Edward Henry Palmer

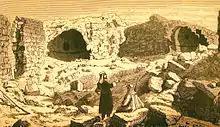
A church ruin in El 'Aujeh (Auja al-Hafir, ancient Nessana) in the Negev Desert, as illustrated by Palmer (1872) in his "The Desert of the Exodus".

Palmer was born in Green Street, Cambridge, the son of a private schoolmaster. He was orphaned at an early age and brought up by an aunt. He was educated at The Perse School, and as a schoolboy showed the characteristic bent of his mind by picking up the Romani language and a great familiarity with the life of the Romani people. From school he was sent to London as a clerk in the city. Palmer disliked this life, and varied it by learning French and Italian, mainly by frequenting the society of foreigners wherever he could find it.